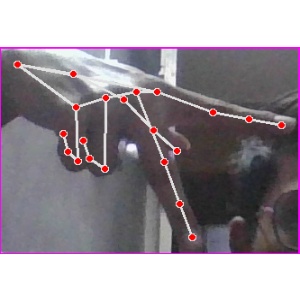
अक्षर: प